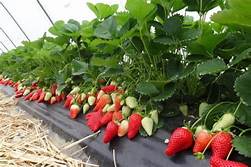
Label: Strawberry